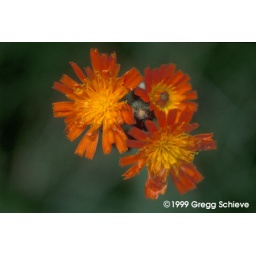
Tiny orange flowers flourish in northern Wisconsin's iron-rich soil.